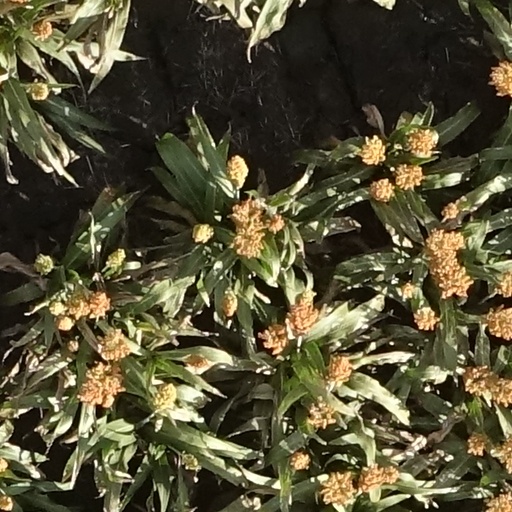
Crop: sorghum